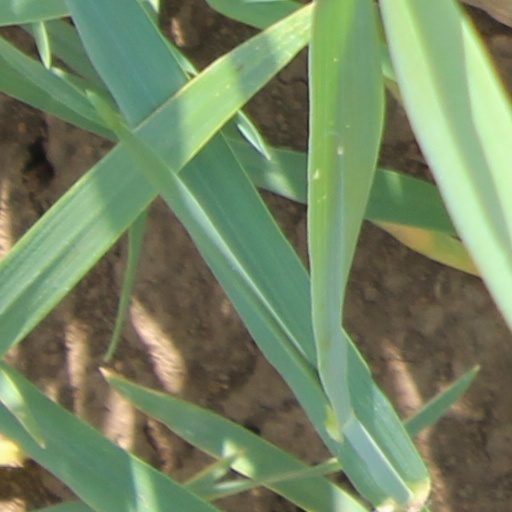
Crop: wheat